Dawn Gifford Engle

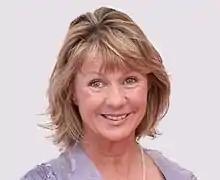

Dawn Engle (born May 22, 1957) is the co-founder and former executive director of the non-profit PeaceJam Foundation.